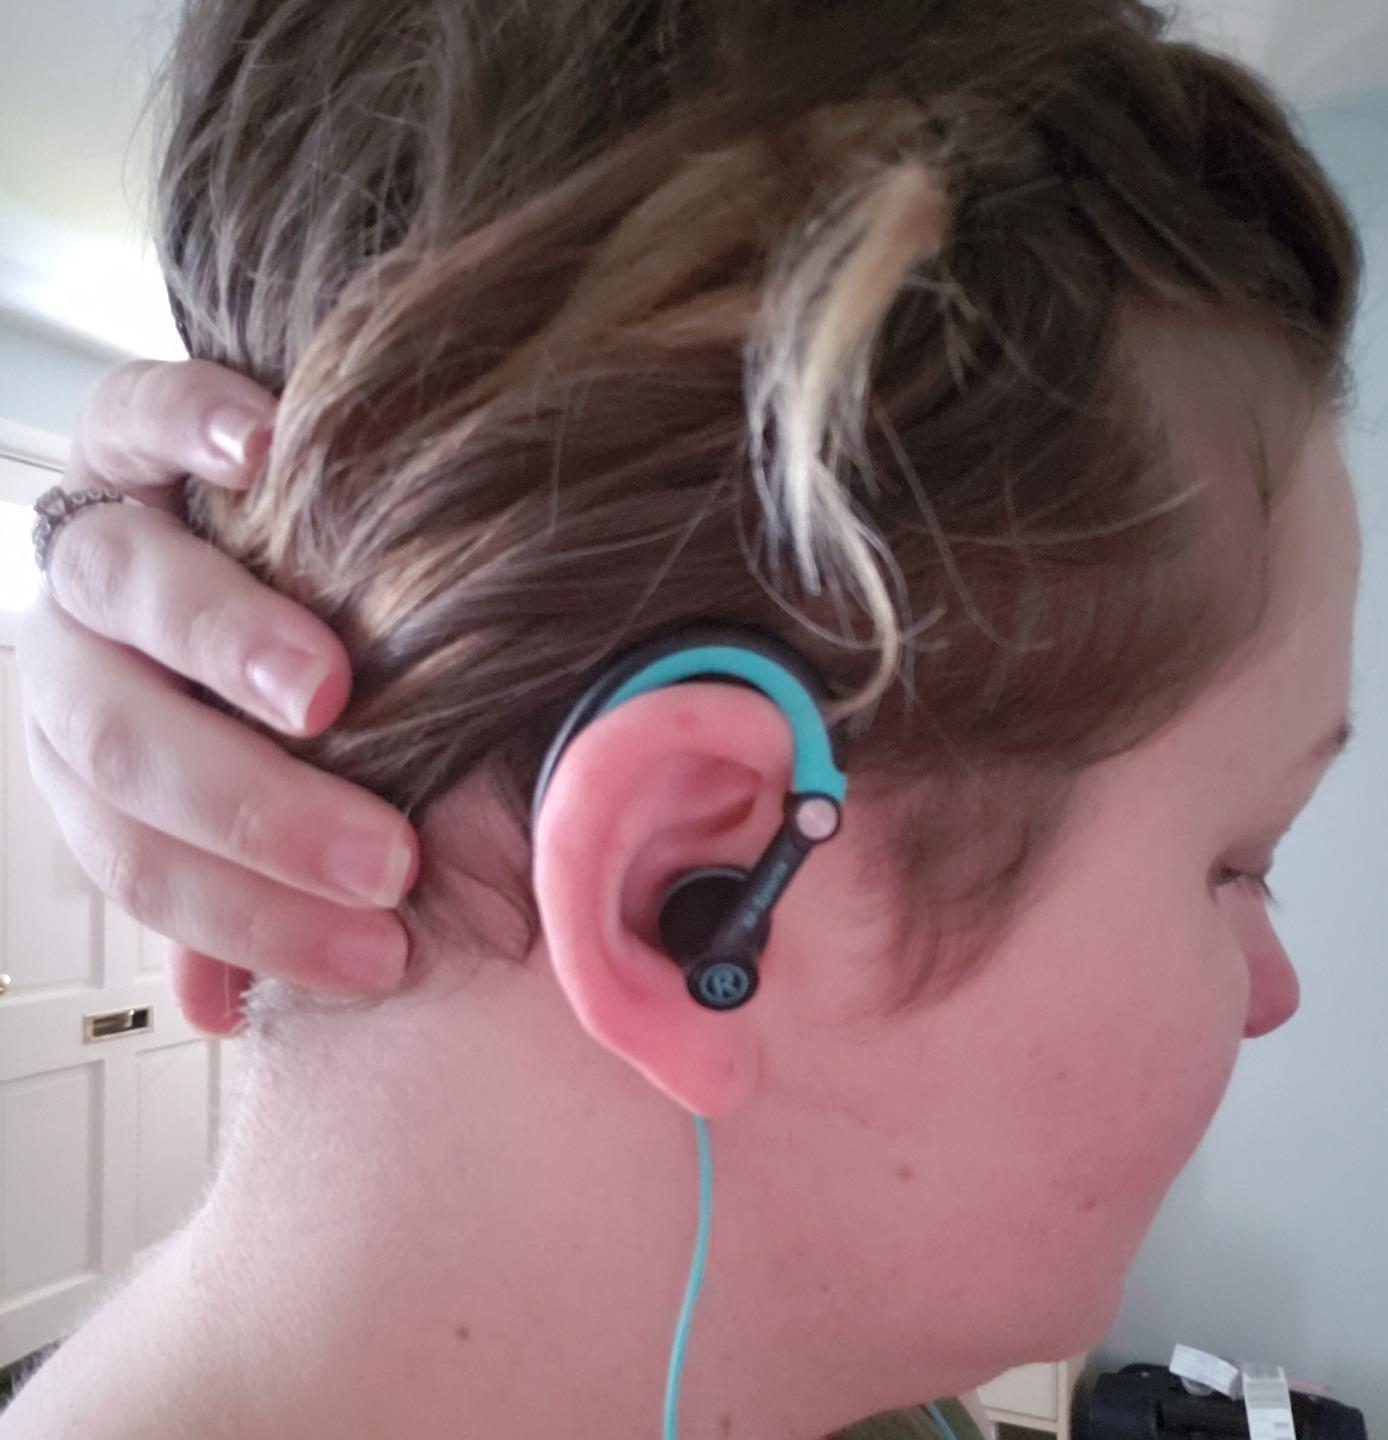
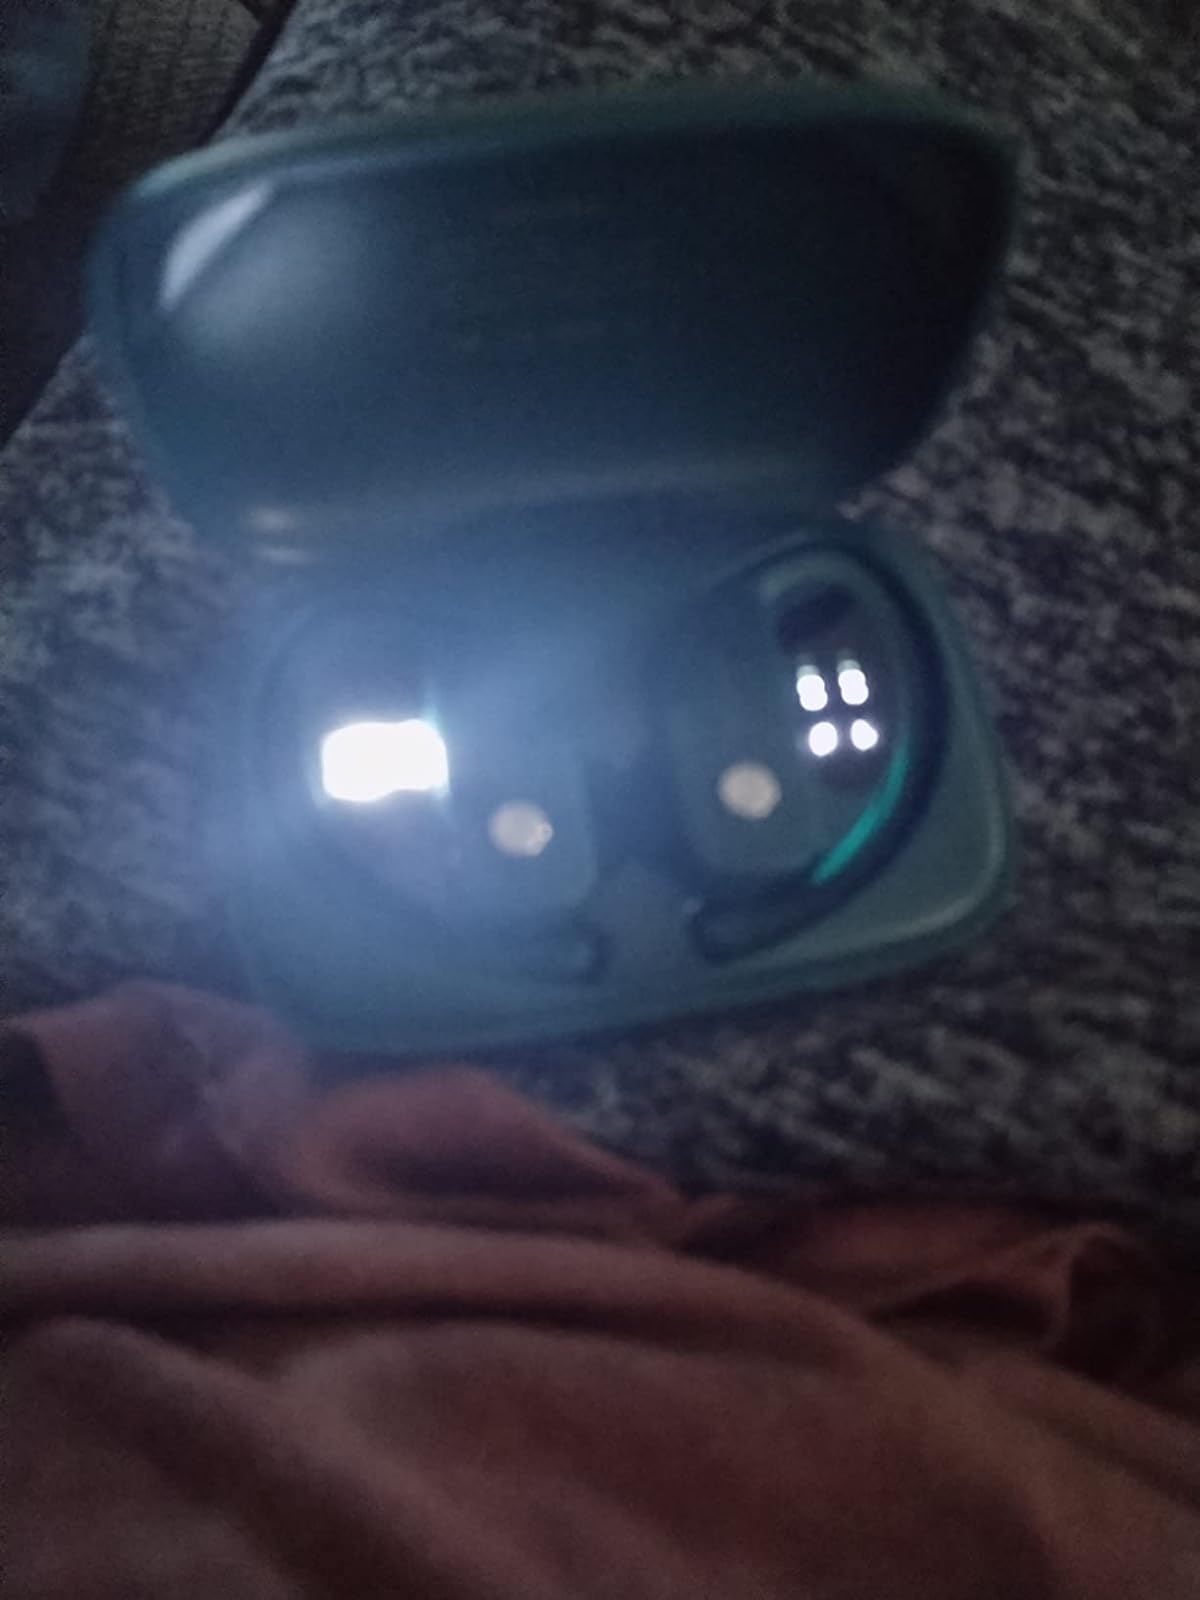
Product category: earbuds
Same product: no